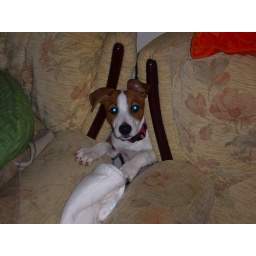
My Parson Russell Terrier cross Whippet MerryLegs playing Jack in the box between the sofa and the seat.